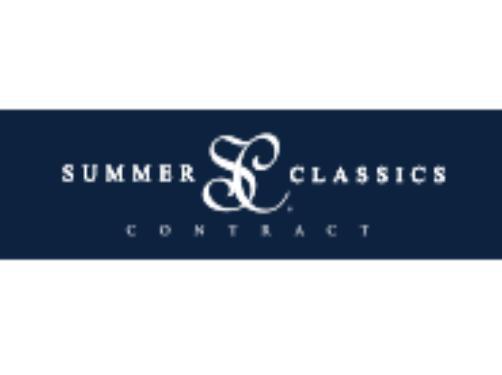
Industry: Necessities